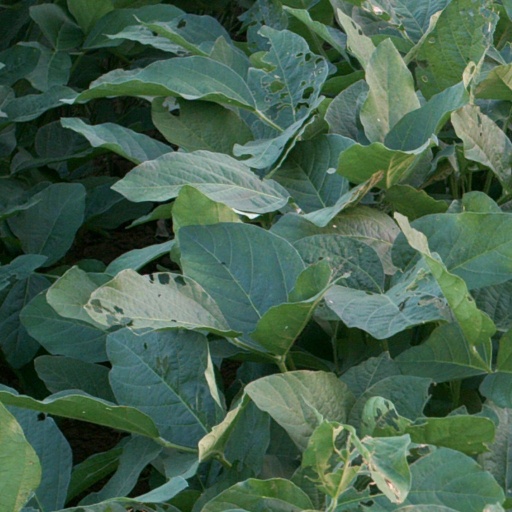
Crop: soybean